Dinogad's Smock

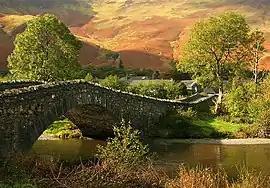
Grange Bridge on the Cumbrian Derwent

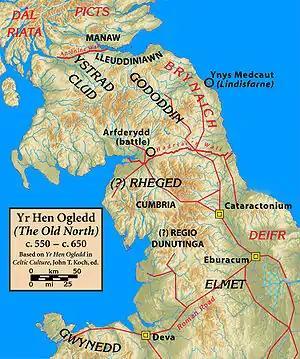
The kingdoms of the Old North, setting of Y Gododdin and Dinogad's smock

Historical linguist Kenneth Jackson argued that, as the poem was preserved as part of "Y Gododdin", which recounts the deeds of the men of the kingdom of the same name, it most likely refers to the Derwent closest to their territory: the Durham Derwent. However, since the poem clearly does not form part of the original text of , and was instead added to it through scribal error, the consensus among modern scholars is that there is no reason to favour a location within or near Gododdin territory.